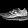
Label: Sneaker